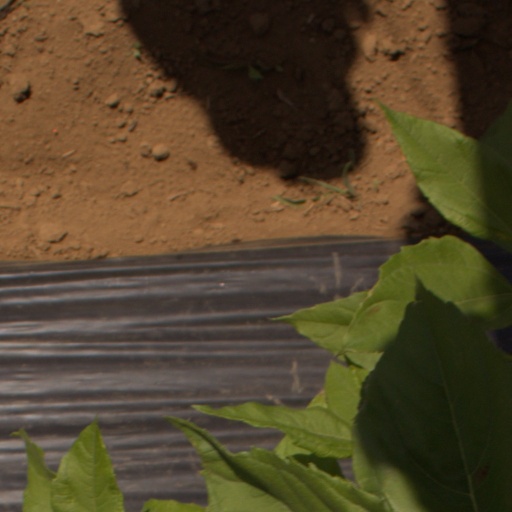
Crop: Jerusalem artichoke